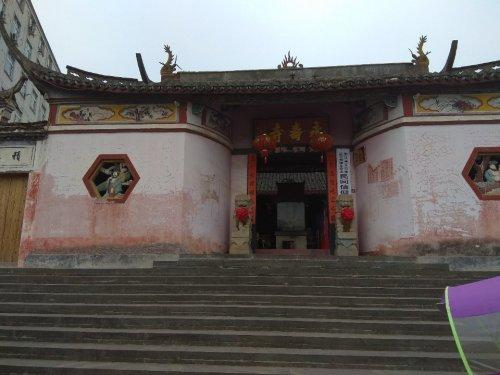
地标名称：永寿寺
所在城市：金华市·义乌市